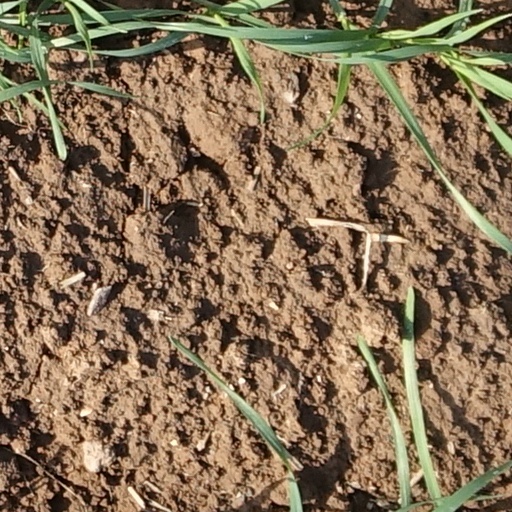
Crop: wheat